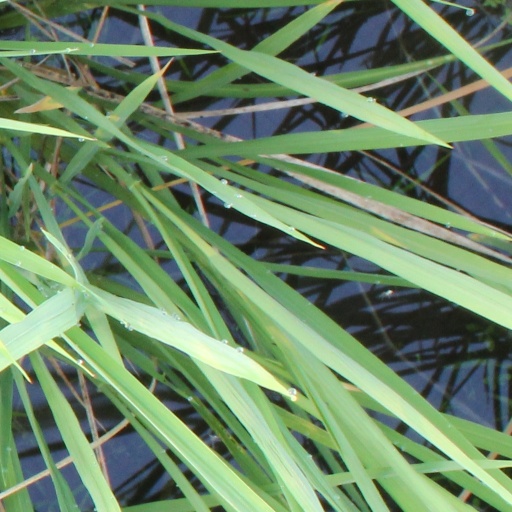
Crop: rice